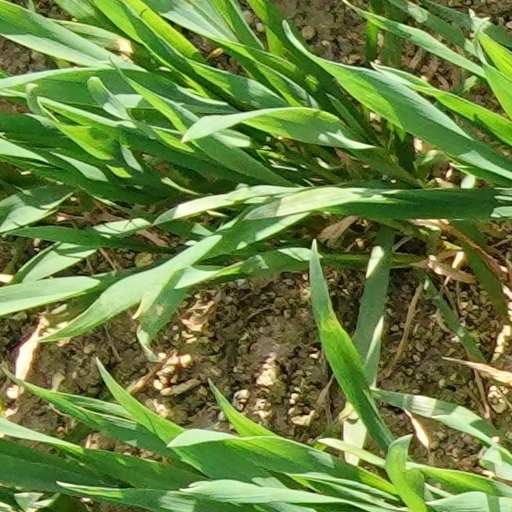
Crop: wheat